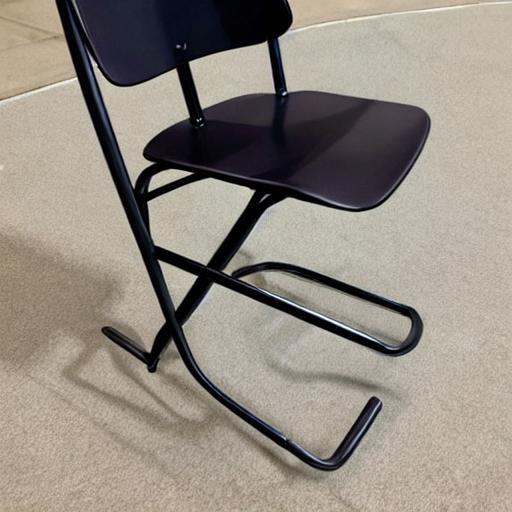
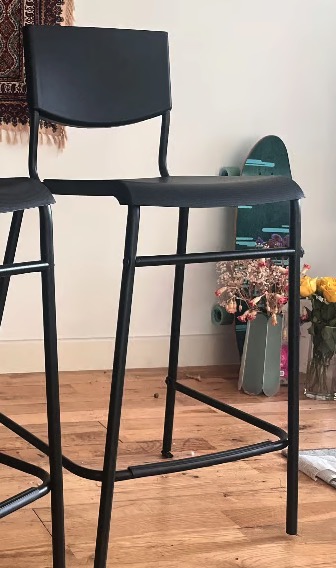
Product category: stool
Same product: no